Juan Ferreras

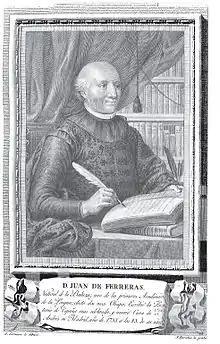

Juan de Ferreras y García (1 June 1652, La Bañeza – 8 June 1735) was a Spanish priest who became one of the founding members of the Royal Spanish Academy in 1713.